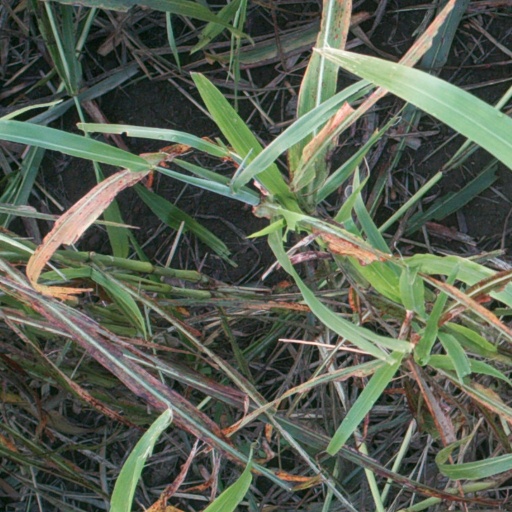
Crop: sorghum